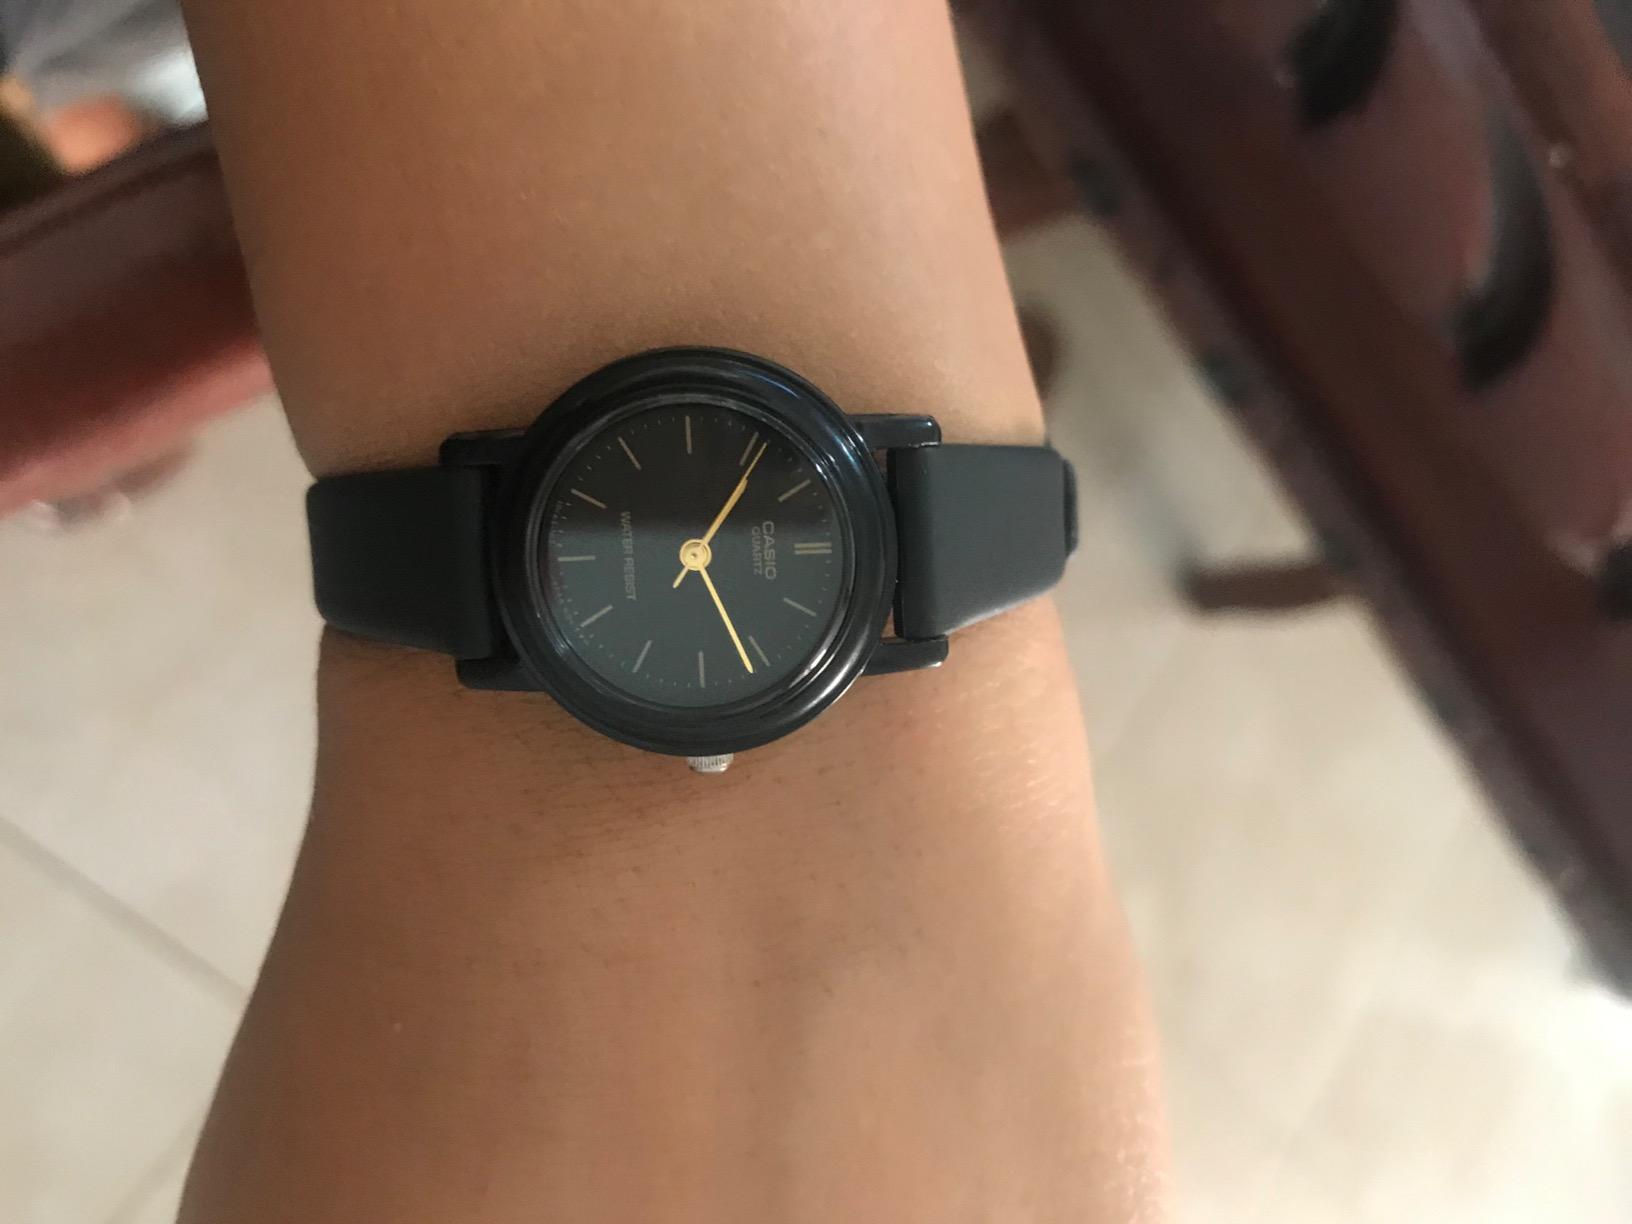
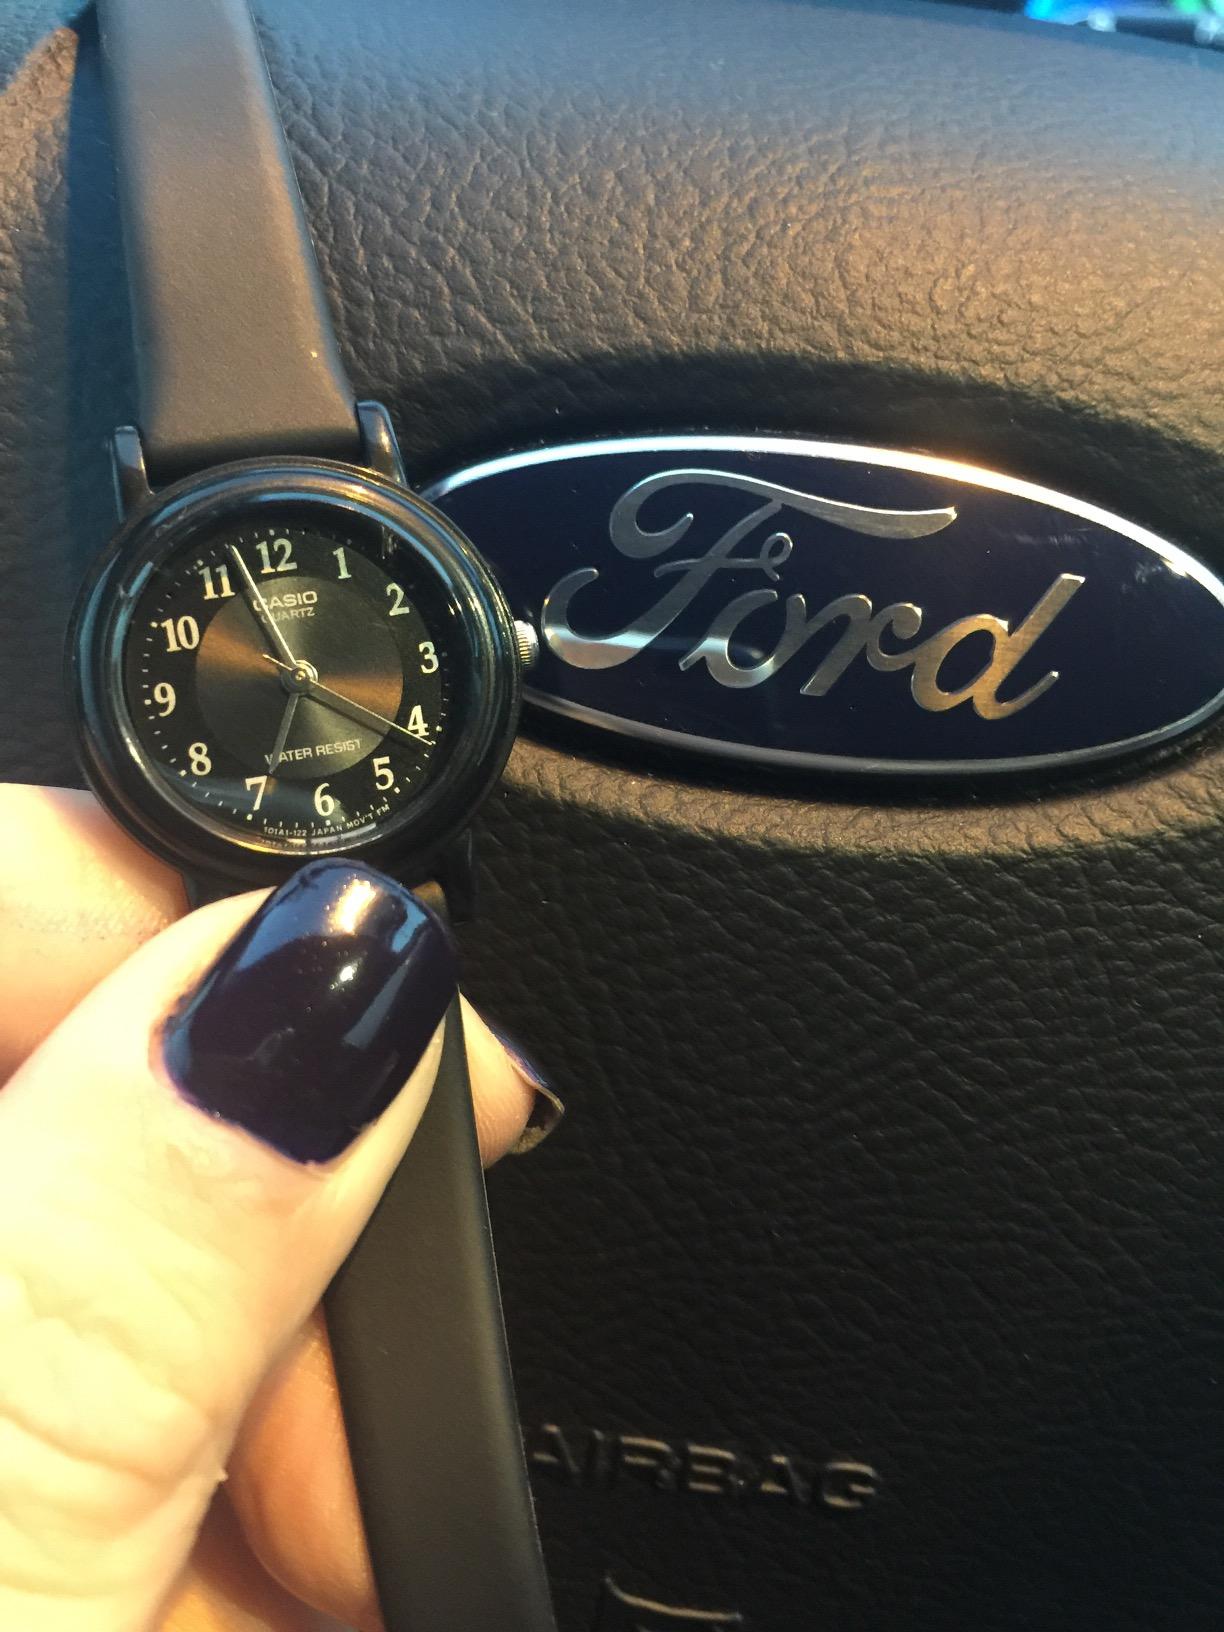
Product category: accessories_watch
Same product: no